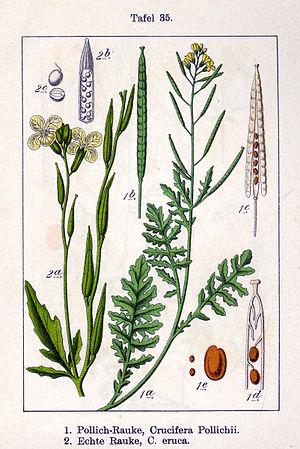
Le capitulaire De Villis, ou plus exactement le Capitulare de Villis vel curtis imperii est un acte législatif datant de la fin du VIIIᵉ siècle ou du début du IXᵉ siècle.